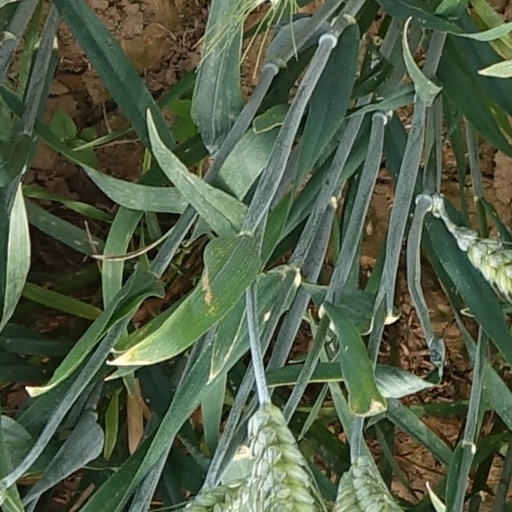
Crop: wheat